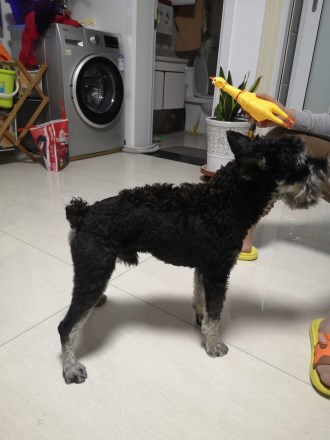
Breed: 2342-n000102-miniature_schnauzer